Stinson Aircraft Company

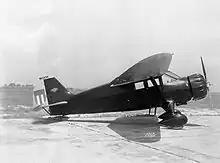
Stinson SR-8E Reliant

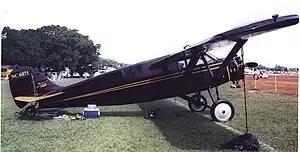
A 1928-built Stinson SM-2 Junior at Lakeland, Florida, in April 2007

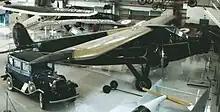
Stinson SM-6000B Airliner trimotor of 1931 airworthy at the Weeks Museum, Polk City, Florida in April 2007

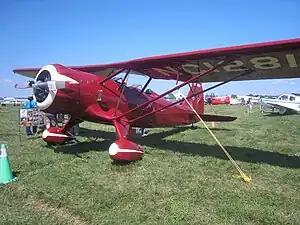
Stinson Model O

The Stinson Aircraft Company was an aircraft manufacturing company in the United States between the 1920s and the 1950s.